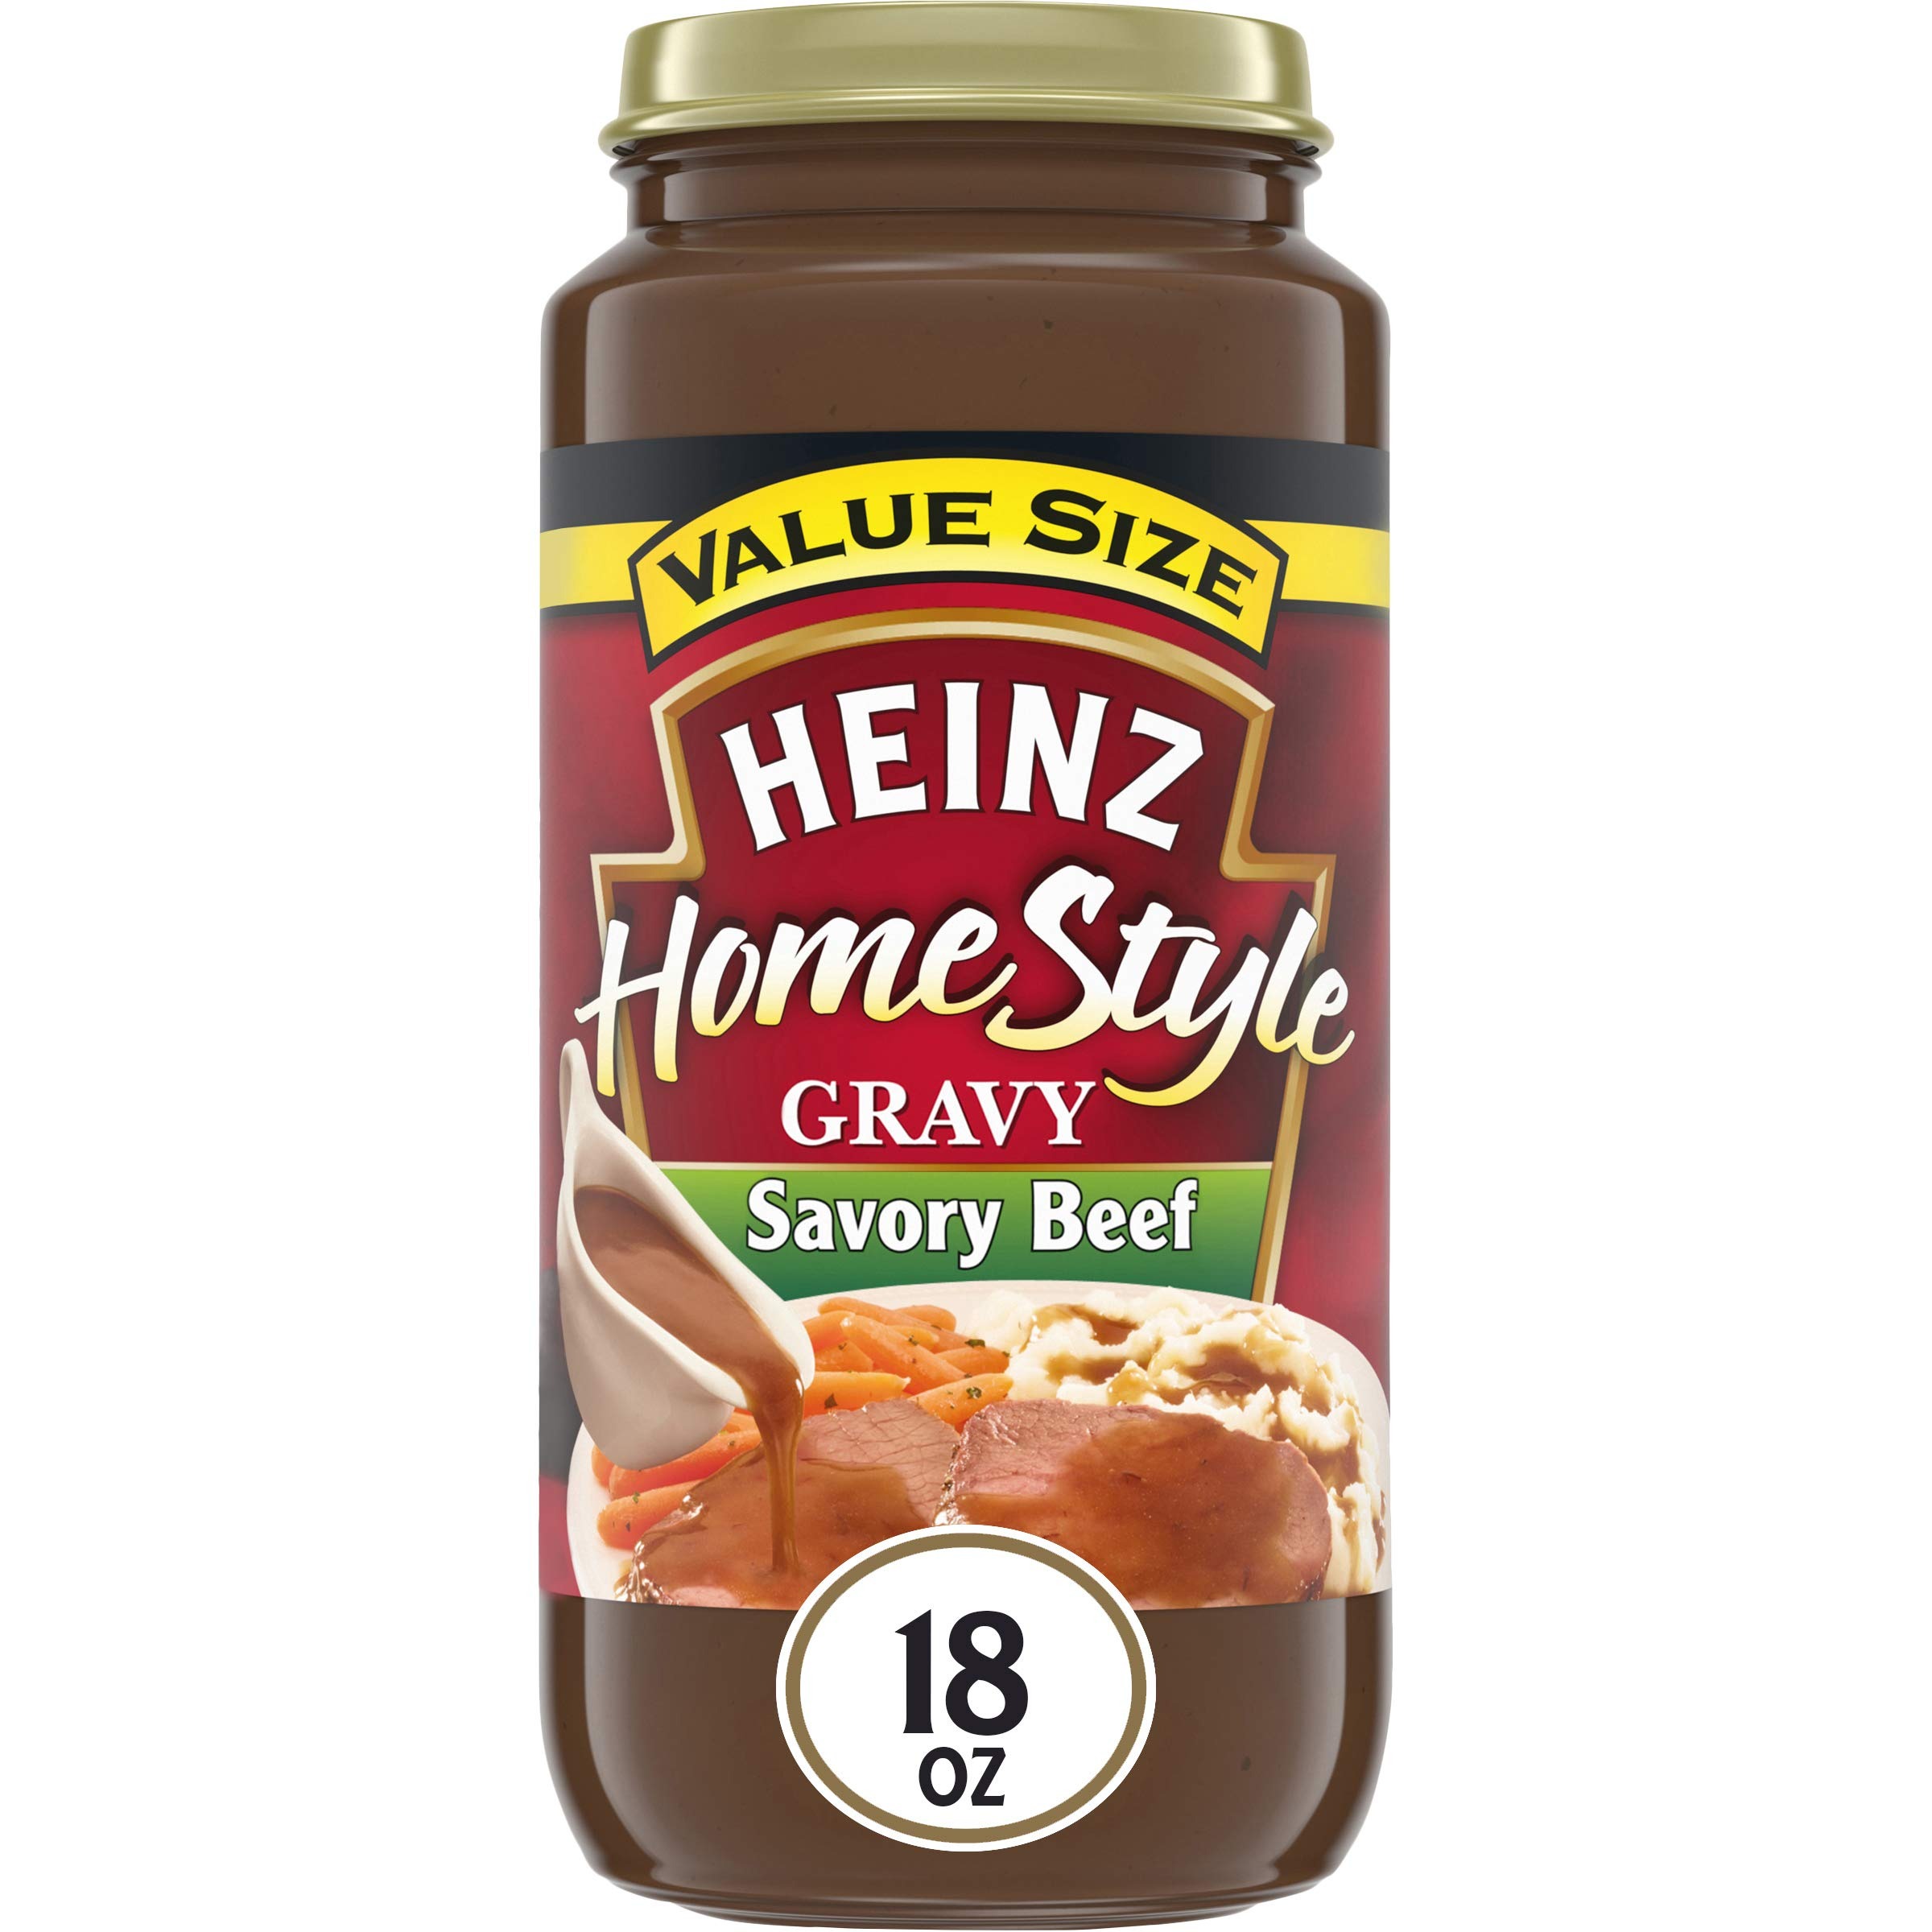
Item Name: Heinz Homestyle Savory Beef Gravy (18 oz Jar)
Bullet Point 1: One 18 oz. jar of Heinz HomeStyle Savory Beef Gravy
Bullet Point 2: Heinz HomeStyle Savory Beef Gravy enhances your favorite recipes
Bullet Point 3: Made with real ingredients, including beef stock
Bullet Point 4: This savory gravy contains no preservatives
Bullet Point 5: Serve with meat or potatoes for a savory meal
Bullet Point 6: Packaged in a resealable jar
Bullet Point 7: Refrigerate after opening
Value: 18.0
Unit: Fl Oz

Price: 3.52